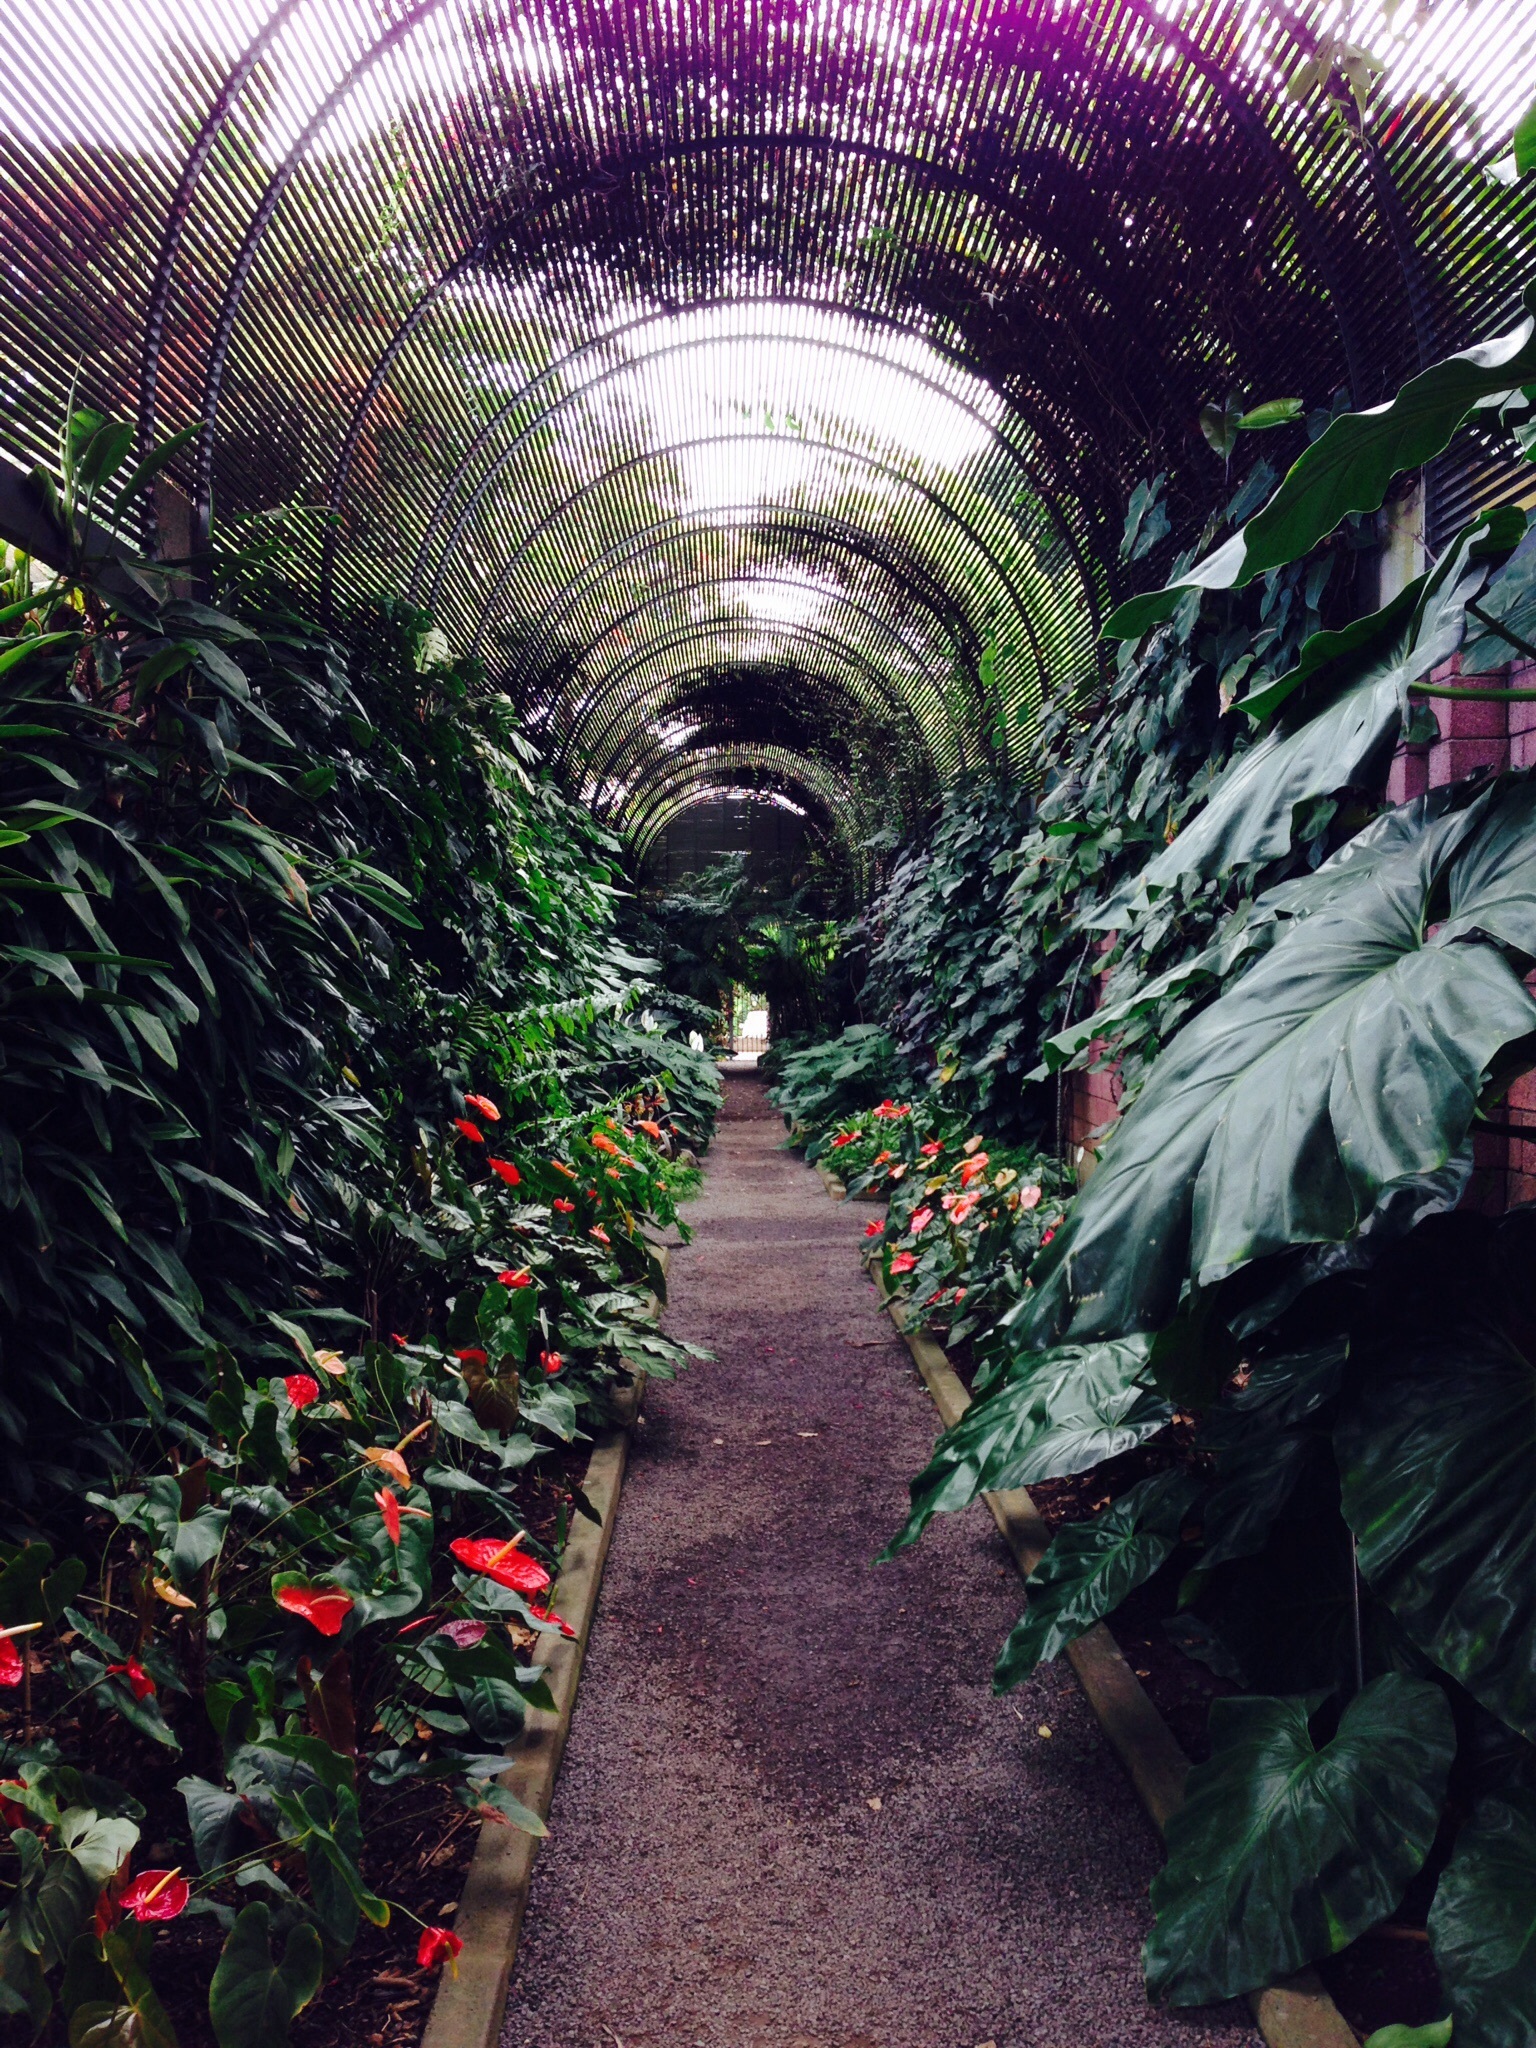
tree, plant, leaf, flower, green, jungle, botany, garden, flora, botanical, flowers, exotic, outdoor structure